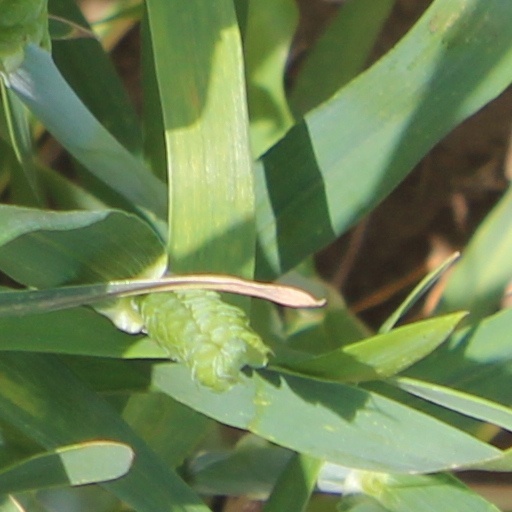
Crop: wheat